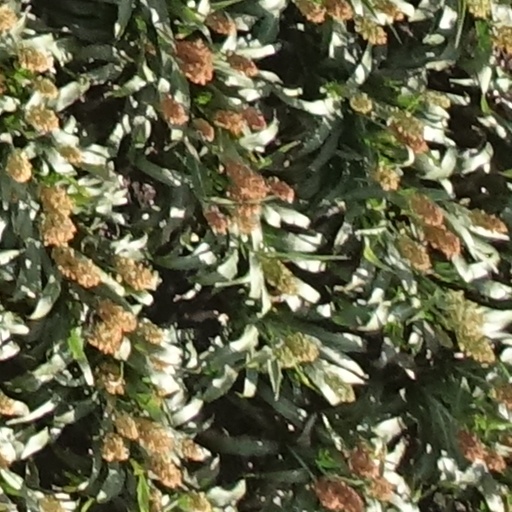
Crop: sorghum